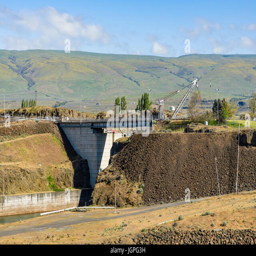
tourist attraction produces hydroelectric power .